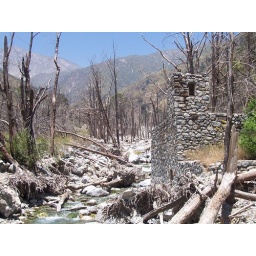
Old building in a river valley near Rancho Cucamonga, California